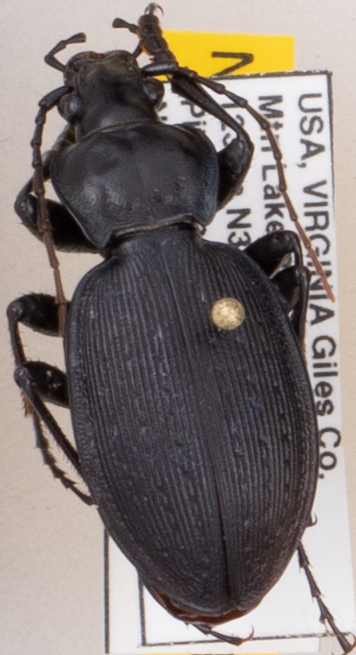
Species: Carabus goryi
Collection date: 2019-06-18
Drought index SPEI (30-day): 0.36
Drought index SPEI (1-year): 2.09
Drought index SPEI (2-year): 2.09